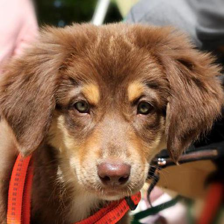
Label: animals